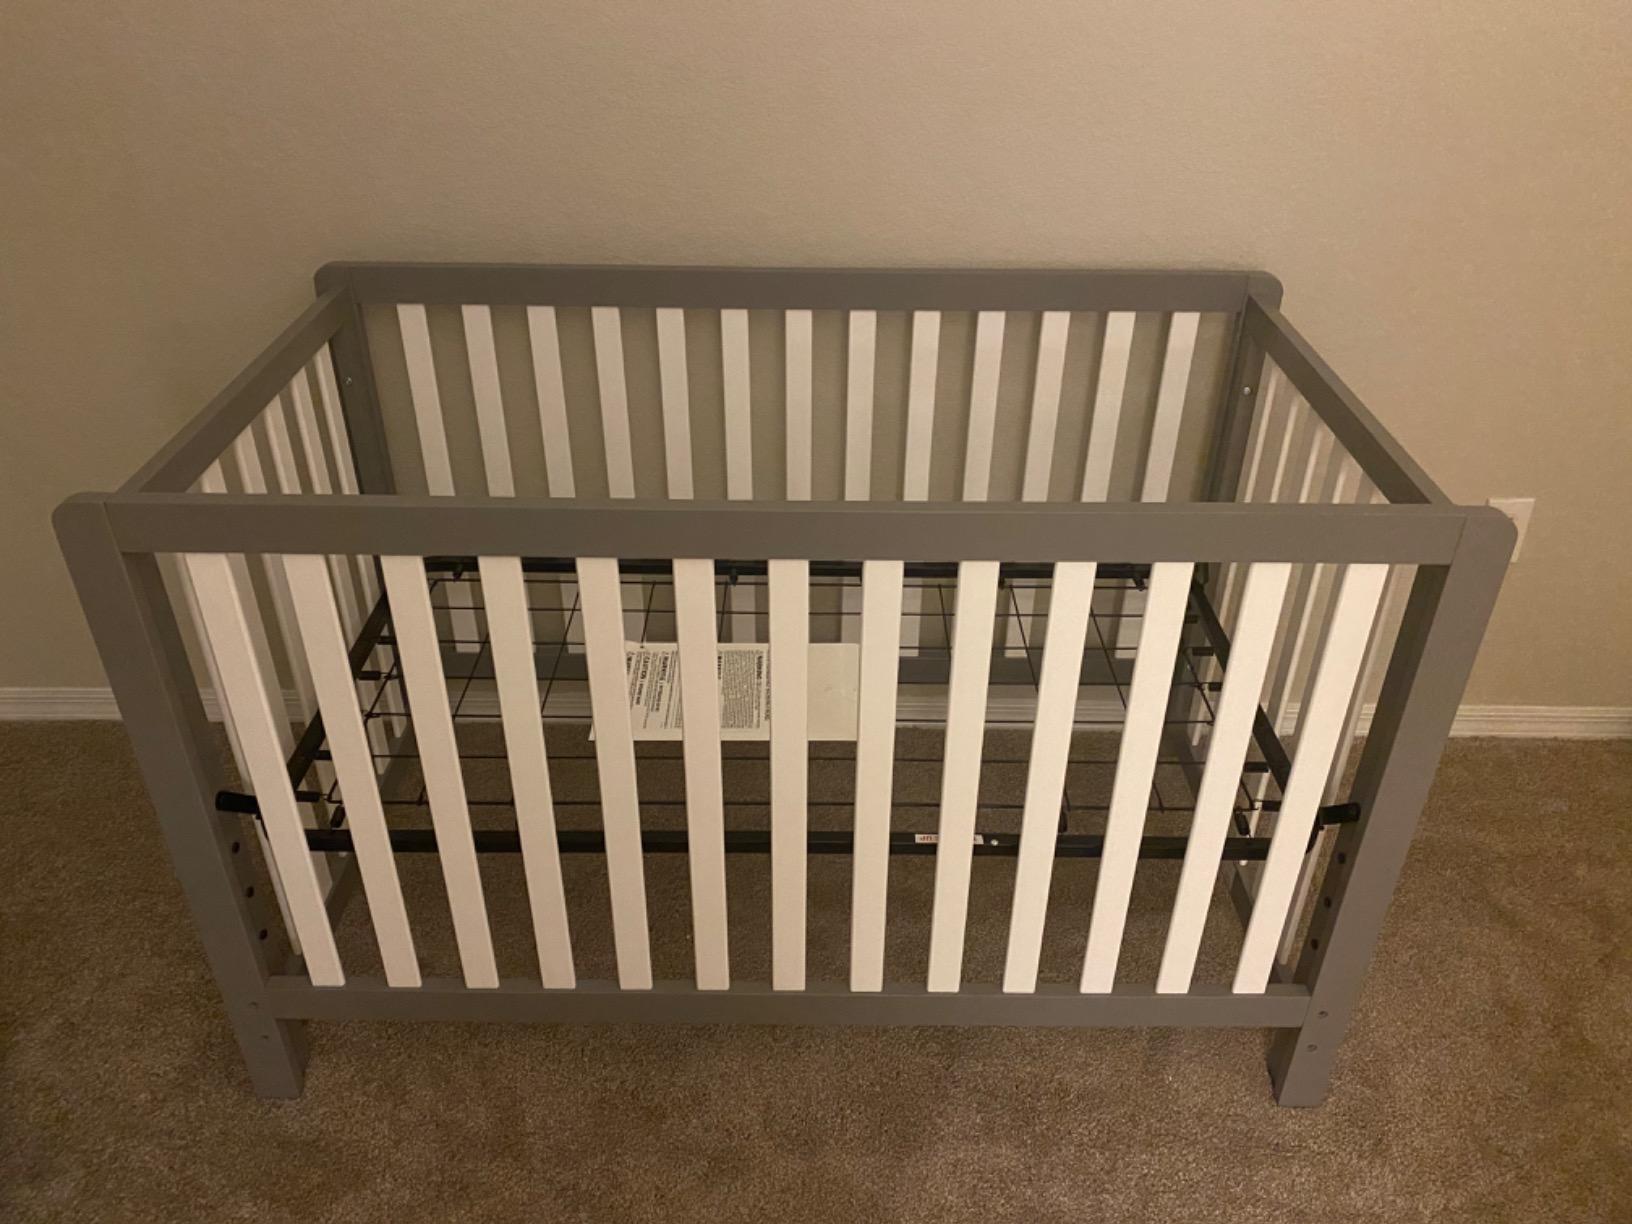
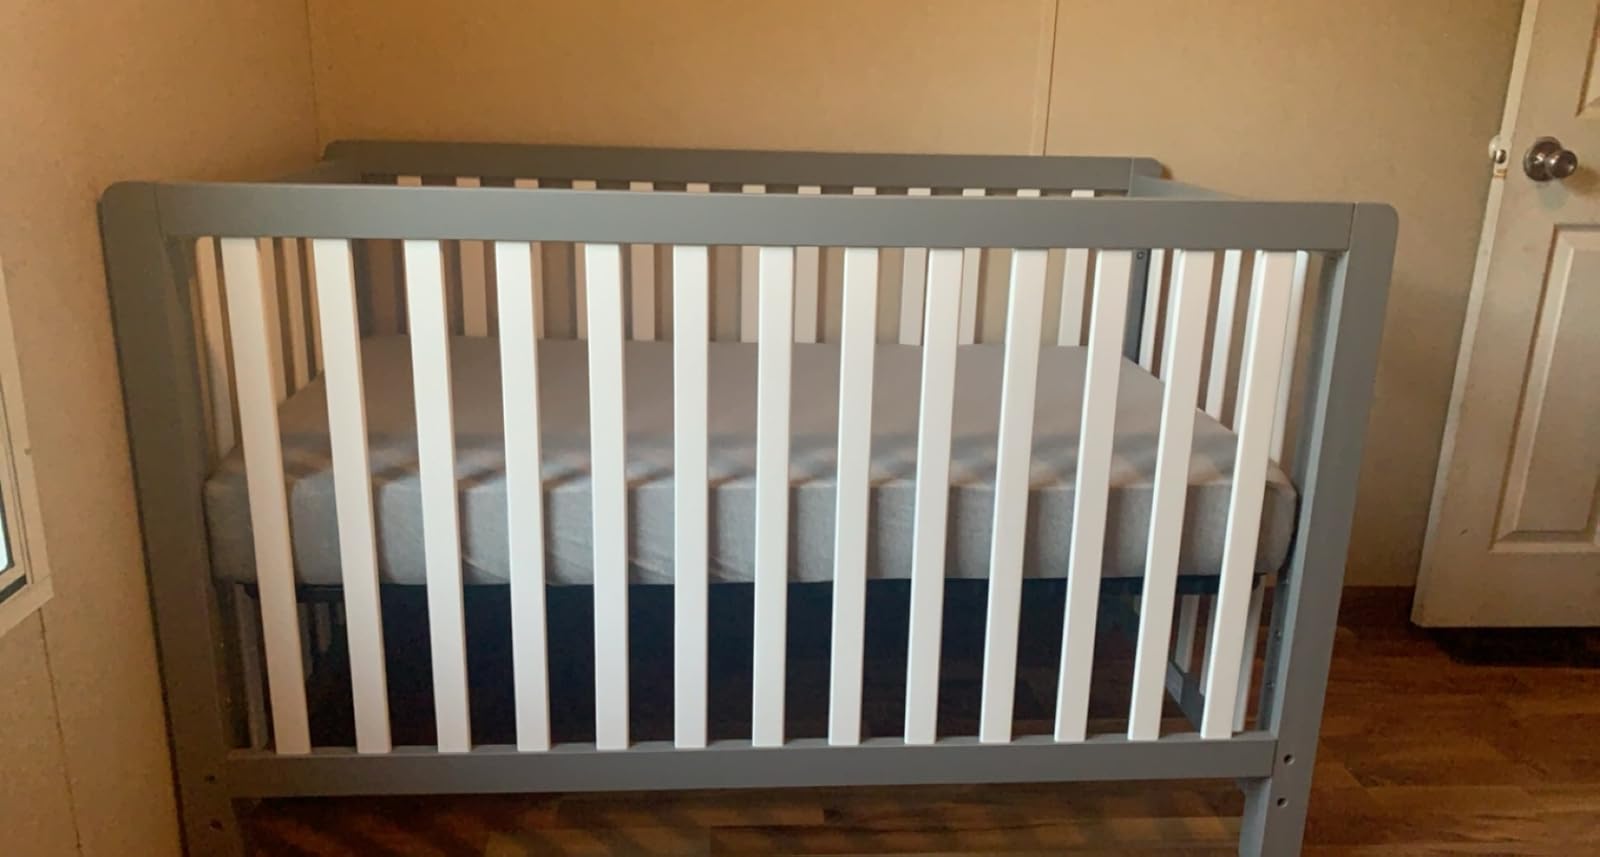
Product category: products_crib
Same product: yes